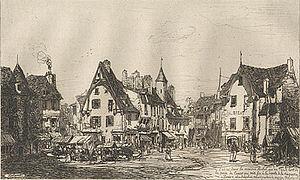
A Cusset (Excursion de Vichy), eaux-forte
Cusset est une commune française, située sur les contreforts de la Montagne bourbonnaise, dans le département de l'Allier, en région Auvergne-Rhône-Alpes.